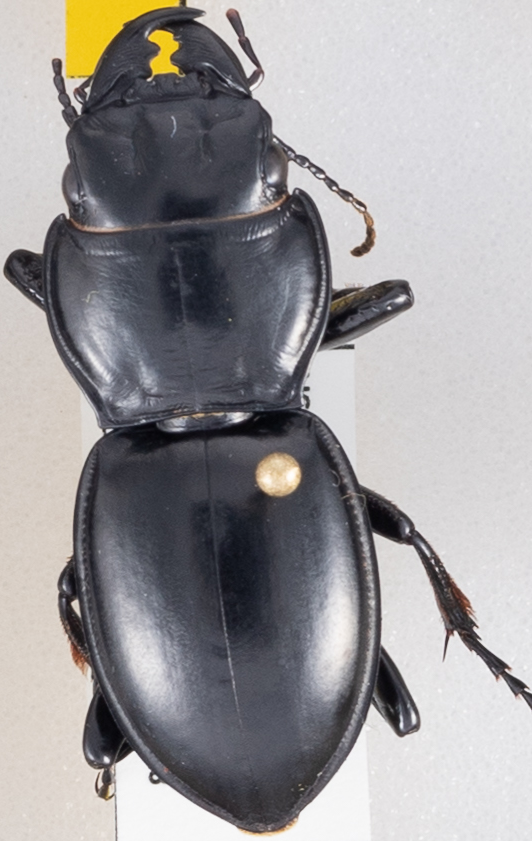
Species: Pasimachus californicus
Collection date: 2021-09-08
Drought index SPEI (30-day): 0.574
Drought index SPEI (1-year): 0.51
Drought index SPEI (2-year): -0.226